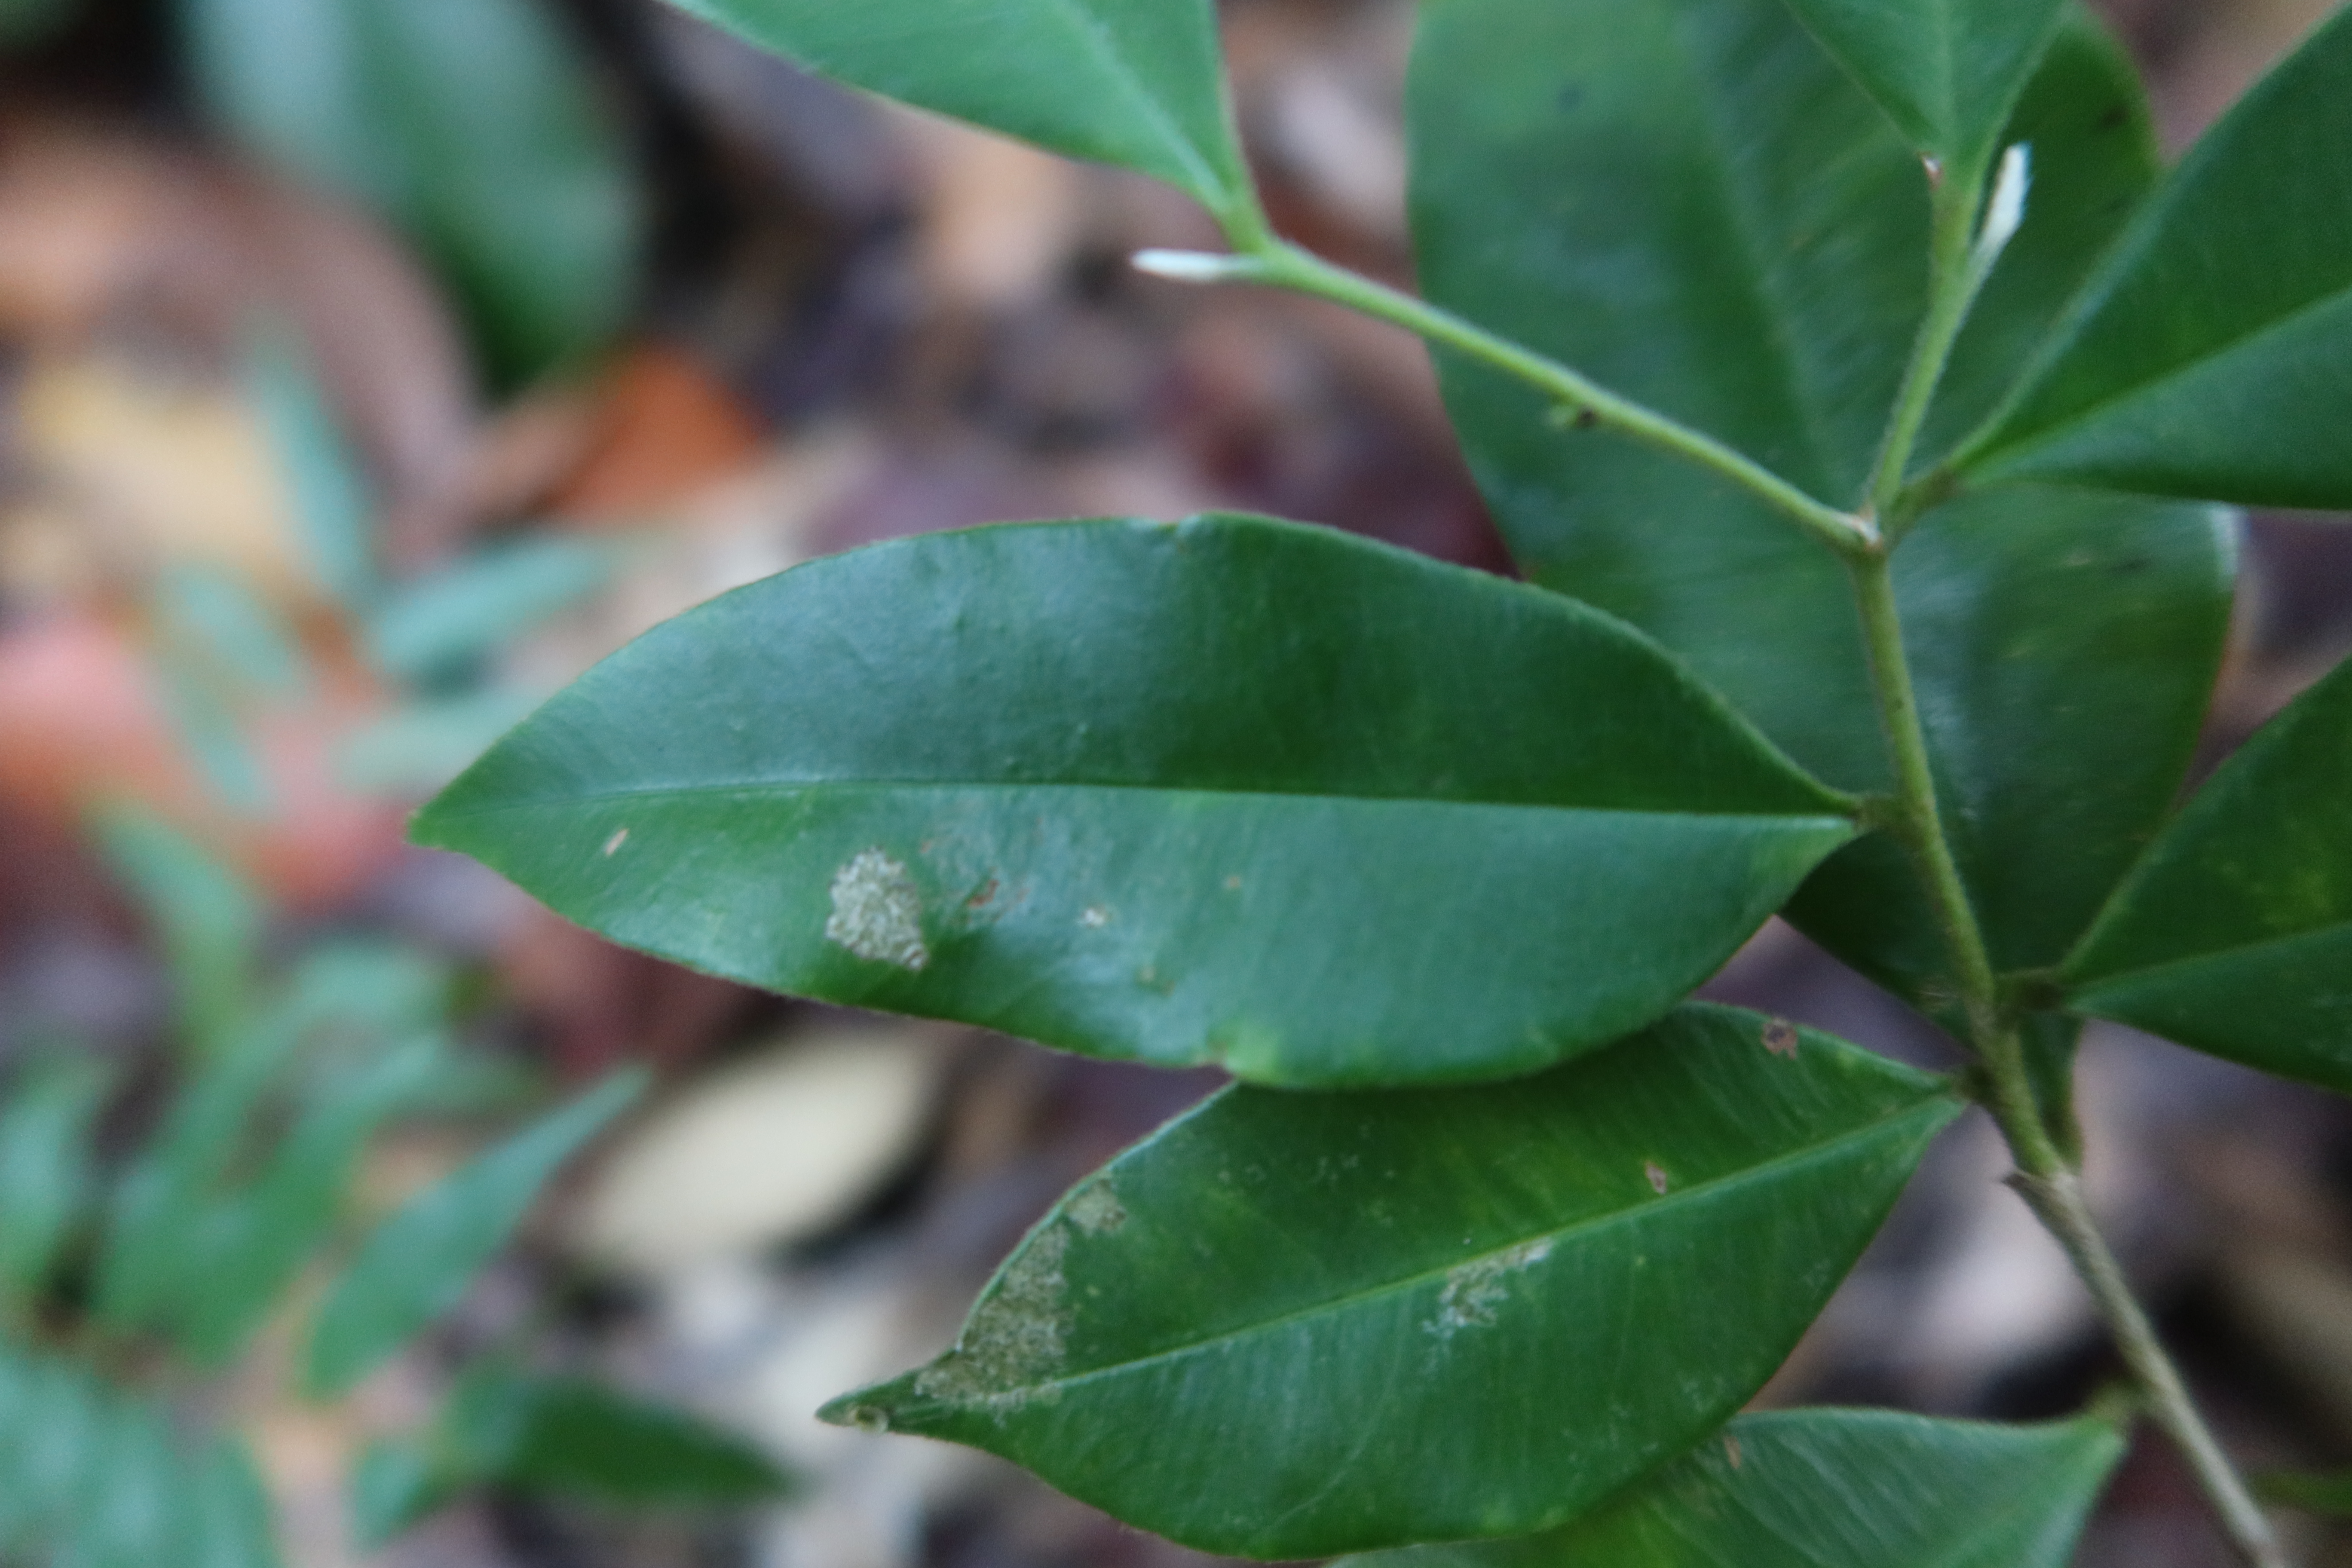
Label: Mealy bugs